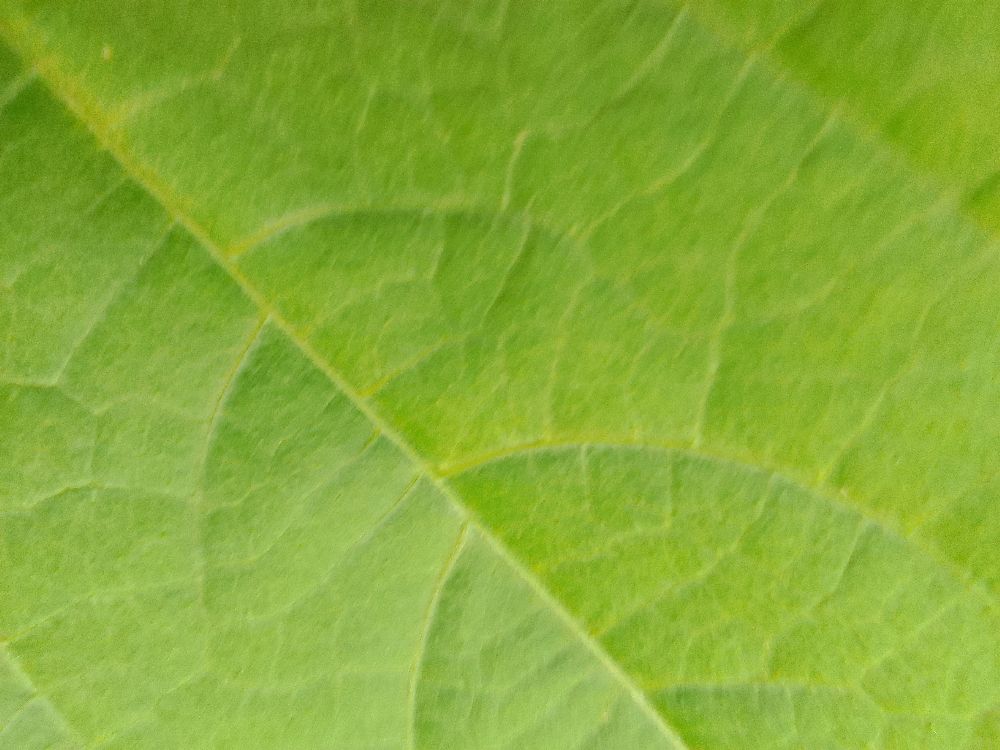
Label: healthy